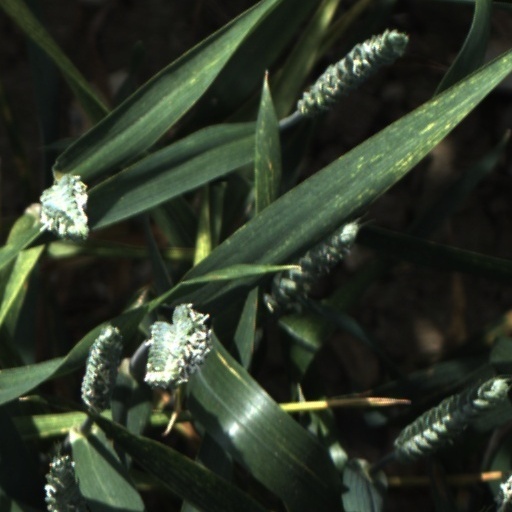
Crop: wheat